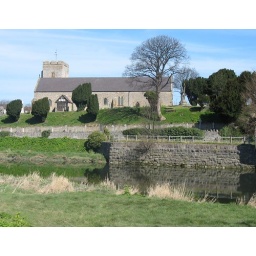
Easy to overlook this church as you tend to look upstream as you go over the bridge to look at the castle.